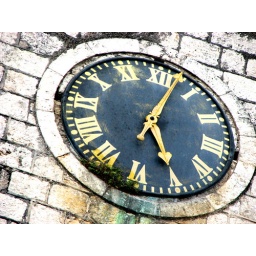
The clock in the tower of St. Peter's Anglican Church, Falmouth, Jamaica; 9 March, 2009